Türkan Saylan

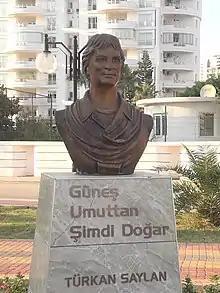
Bust of Türkan Saylan in Mersin

Türkan Saylan (13 December 1935 – 18 May 2009) was a Turkish medical doctor in dermatology, academic, writer, teacher and social activist. She was famous for fighting leprosy, and for founding a charitable foundation called "Association for the Support of Contemporary Living" ("Çağdaş Yaşamı Destekleme Derneği", ÇYDD).